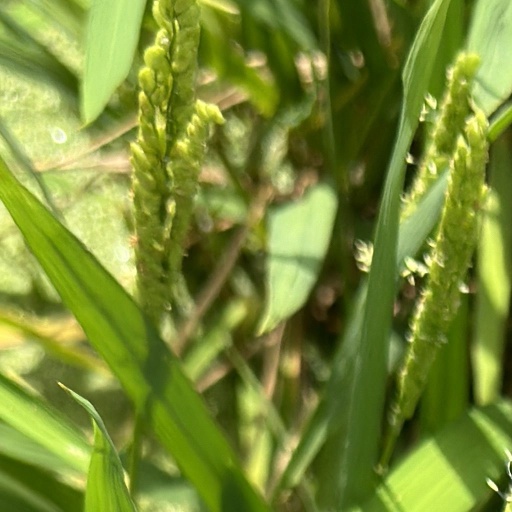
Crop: rice